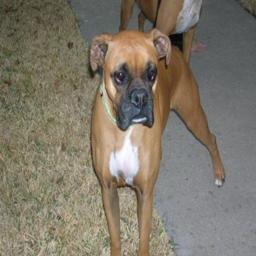
Animal: dogs